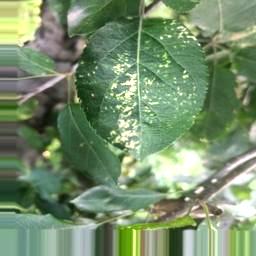
Label: Apple_Mosaic